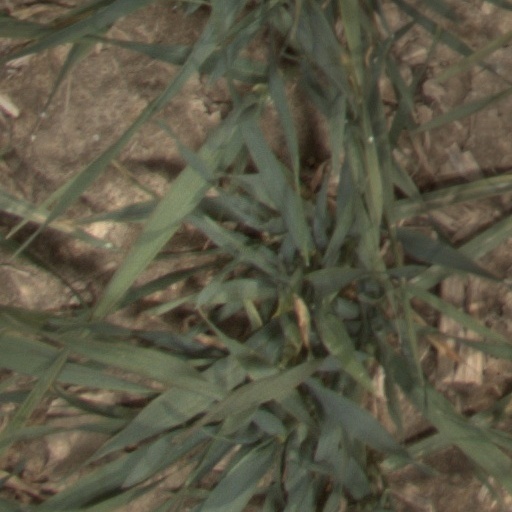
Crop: wheat